John Templeton Foundation

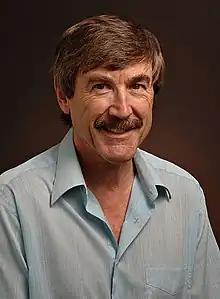
Paul Davies, physicist and 1995 Templeton Prize laureate, has defended the foundation's role in the scientific community.

Critics have asserted that the foundation has supported Christian-oriented research in the field of the scientific study of religions. "Wired" magazine noted in 1999 that "the scientific-review and grant-award process at the Templeton Foundation is run by Charles Harper, an Oxford-trained planetary scientist specializing in star and planet formation who has a degree in theology. Harper himself is an Evangelical Christian; the scientists who apply to the foundation for support, though, are not required to state their religious beliefs, or to have any." In 2006, John Horgan, a 2005 Templeton-Cambridge fellow then working as a freelance science journalist, wrote in "The Chronicle of Higher Education" that he had enjoyed his fellowship, but felt guilty that by taking money from the foundation, he had contributed to the mingling of science with religion. Horgan stated "misgivings about the foundation's agenda of reconciling religion and science". He said that a conference he attended favored scientists who "offered a perspective clearly skewed in favor of religion and Christianity." Horgan fears recipients of large grants from the foundation sometimes write what the foundation wants rather than what they believe. Richard Dawkins, in his 2006 book "The God Delusion", interprets Horgan as saying that "Templeton's money corrupts science", and characterizes the prize as going "usually to a scientist who is prepared to say something nice about religion". Donald Wiebe, a scholar of religious studies at the University of Toronto, similarly criticized the foundation in a 2009 article entitled "Religious Biases in Funding Religious Studies Research?". According to him, the foundation supports Christian bias in the field of religious studies, by deliberately imposing constraints to steer the results of the research.